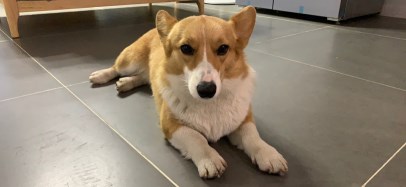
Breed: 2909-n000116-Cardigan